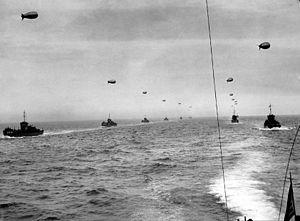
Les opérations navales pendant la bataille de Normandie comprennent les opérations de combat à la mer entre les unités navales allemandes et alliées pendant la période du début de juin jusqu'à la mi-août de 1944 dans la zone de la Manche.